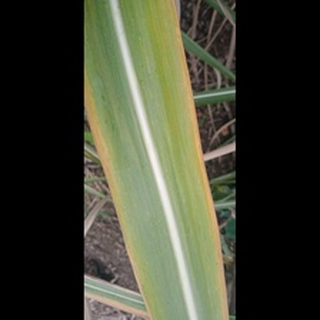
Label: sugarcane_yellow_leaf_disease